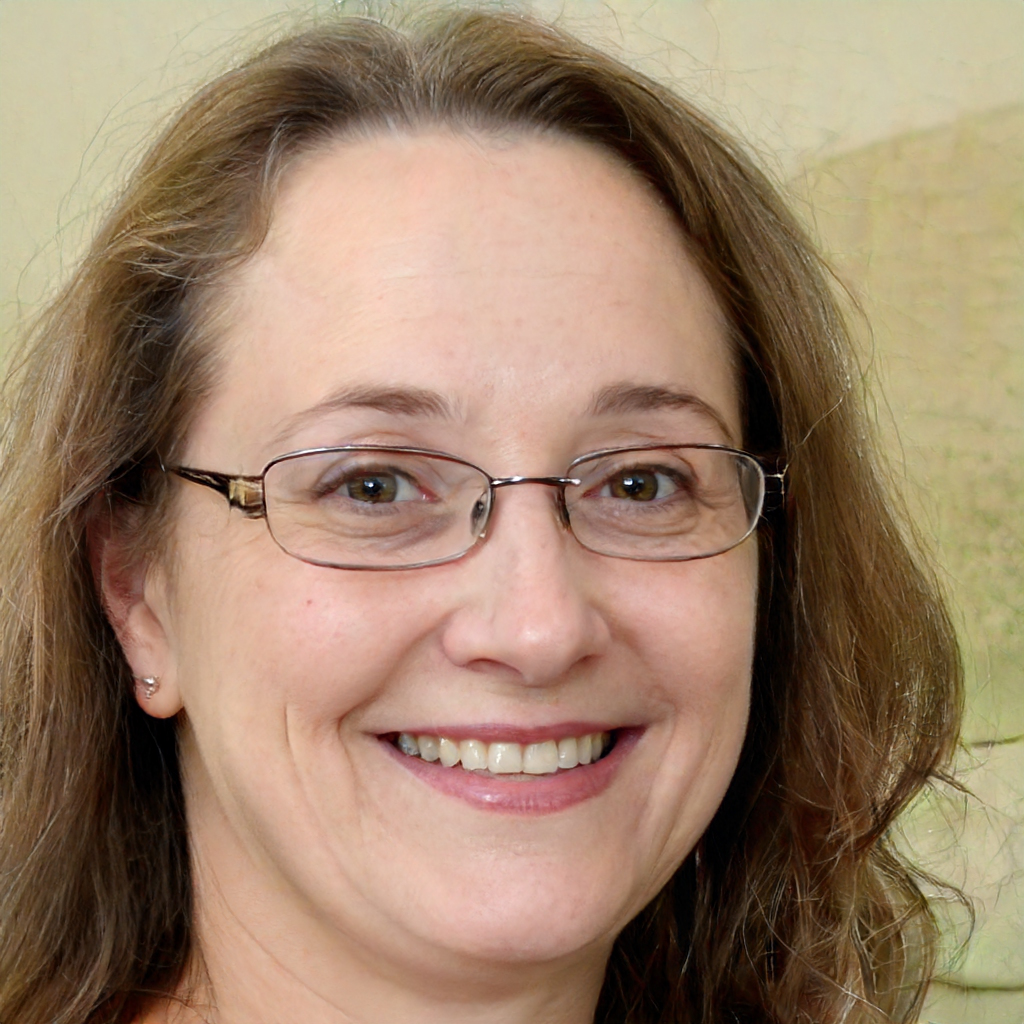
Label: Colored